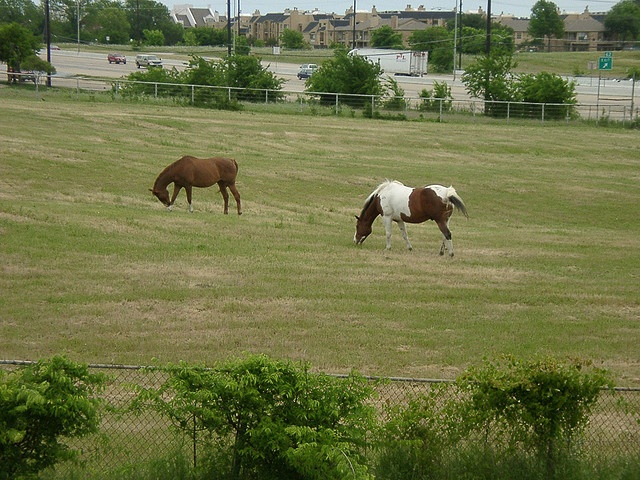
The two horses are eating in the field.
Two horses graze in a large grassy field.
Two horses grazing in a grassy field with street in background.
Two horses grazing out in the grass
A couple of horses grazing on a lush green field.